Yes Sir Boss

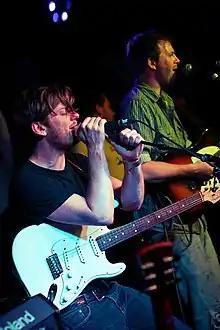
Yes Sir Boss in 2012

Yes Sir Boss! is an English, Bristol-based ska punk band, founded in 2007 at Falmouth University. The band were signed under Stone'd Records and released an EP with the label, "Desperation State", before self-releasing "King in a Rocking Chair" in 2014.